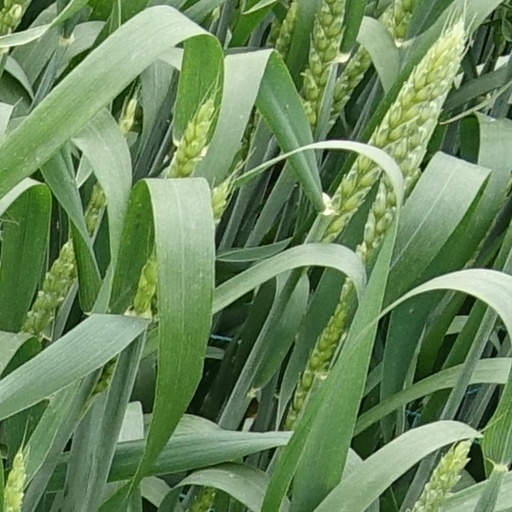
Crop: wheat